Christian Louboutin

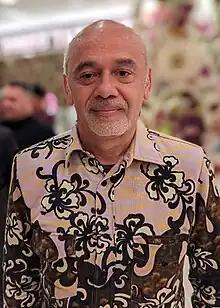
Louboutin in 2023

Christian Louboutin (born 7 January 1964) is a French fashion designer. His stiletto footwear incorporates shiny, red-lacquered soles that have become his signature. Initially a freelance designer for fashion houses, he started his shoe salon in Paris, with his shoes finding favour with celebrity clientele. He has partnered with other organizations for projects including limited edition pieces, gallery exhibits, and a custom bar. His company has since branched out into men's luxury footwear, handbags, fragrances, and makeup.